Harry Primrose, 8th Earl of Rosebery

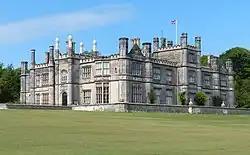
Dalmeny House in Scotland, the family seat of the earls of Rosebery

Harry Primrose was born in 1967, and is the son and heir of Neil Primrose, 7th Earl of Rosebery. He is a great-grandson of Prime Minister Archibald Primrose, 5th Earl of Rosebery, and Hannah de Rothschild, the richest woman in Britain. The earls of Rosebery own Dalmeny House and also owned Mentmore Towers until 1977.